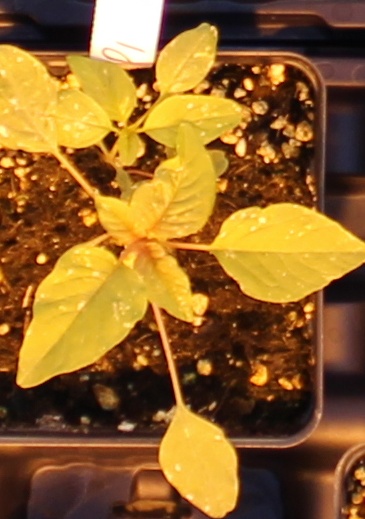
Label: Palmer Amaranth